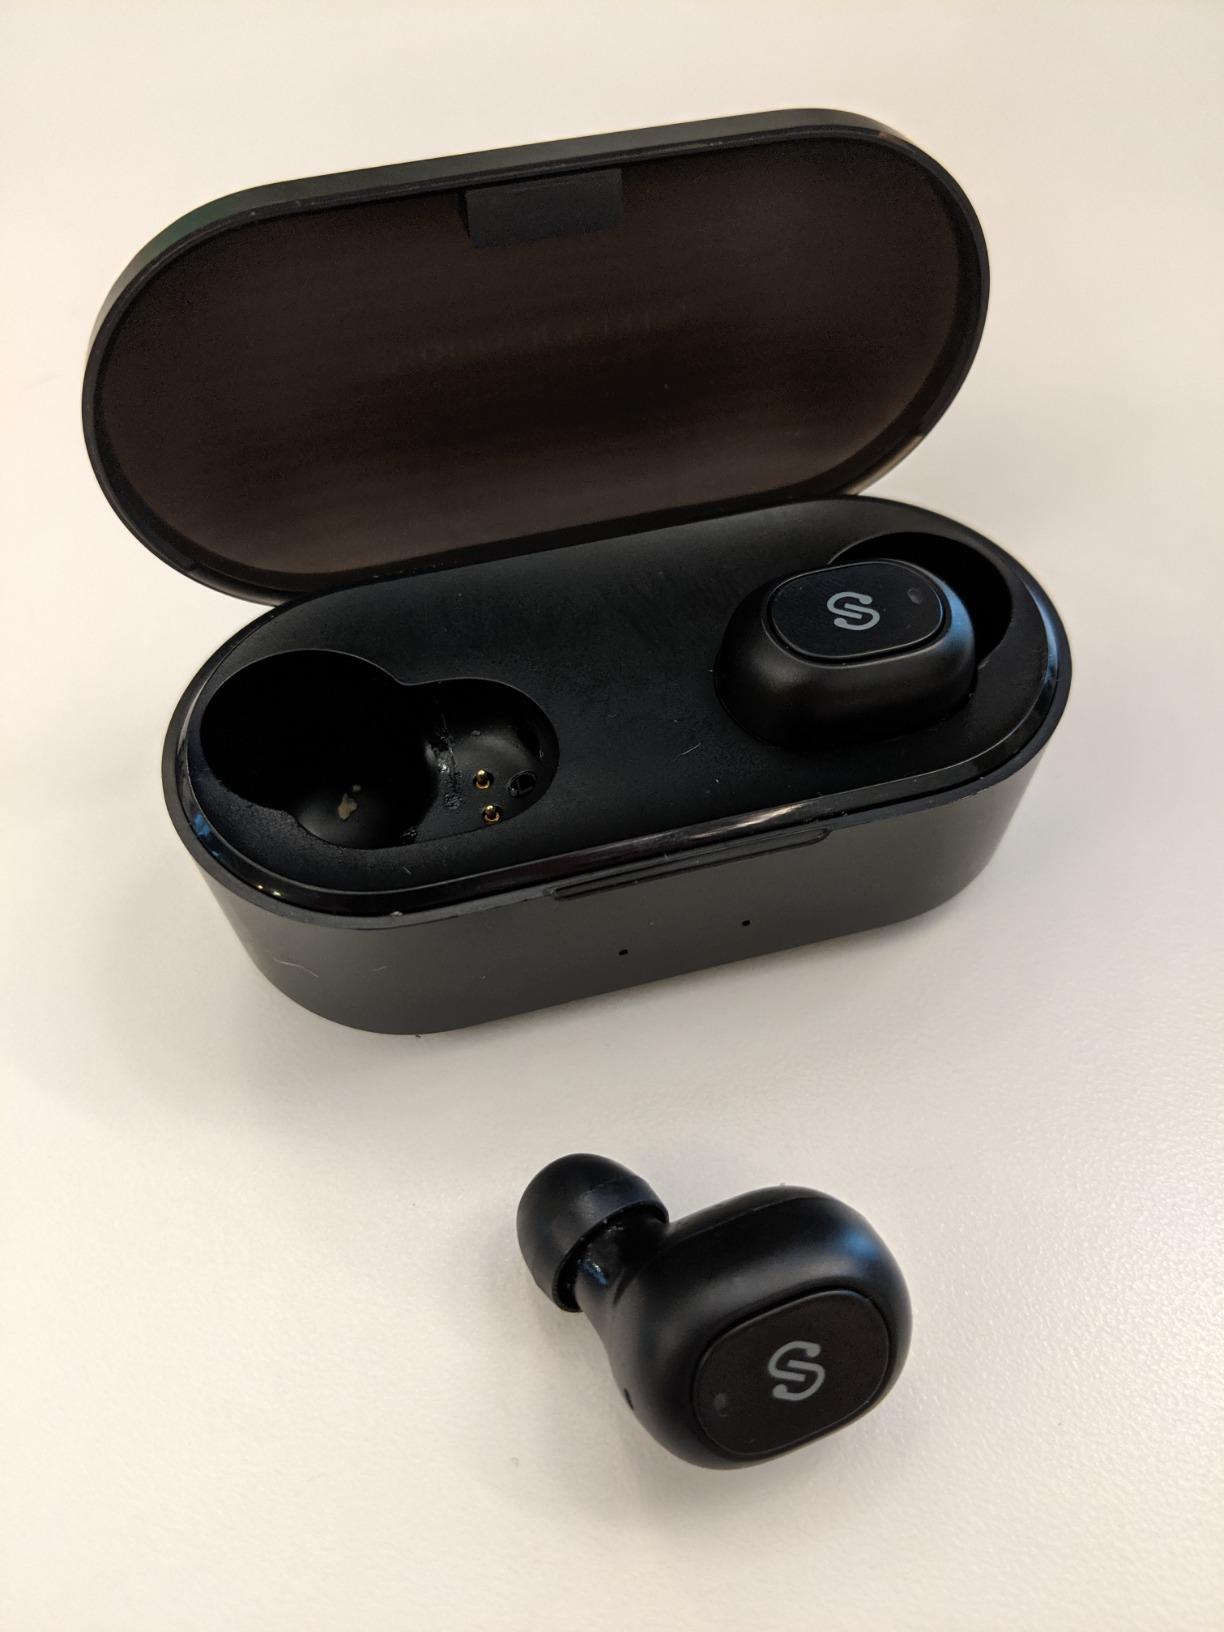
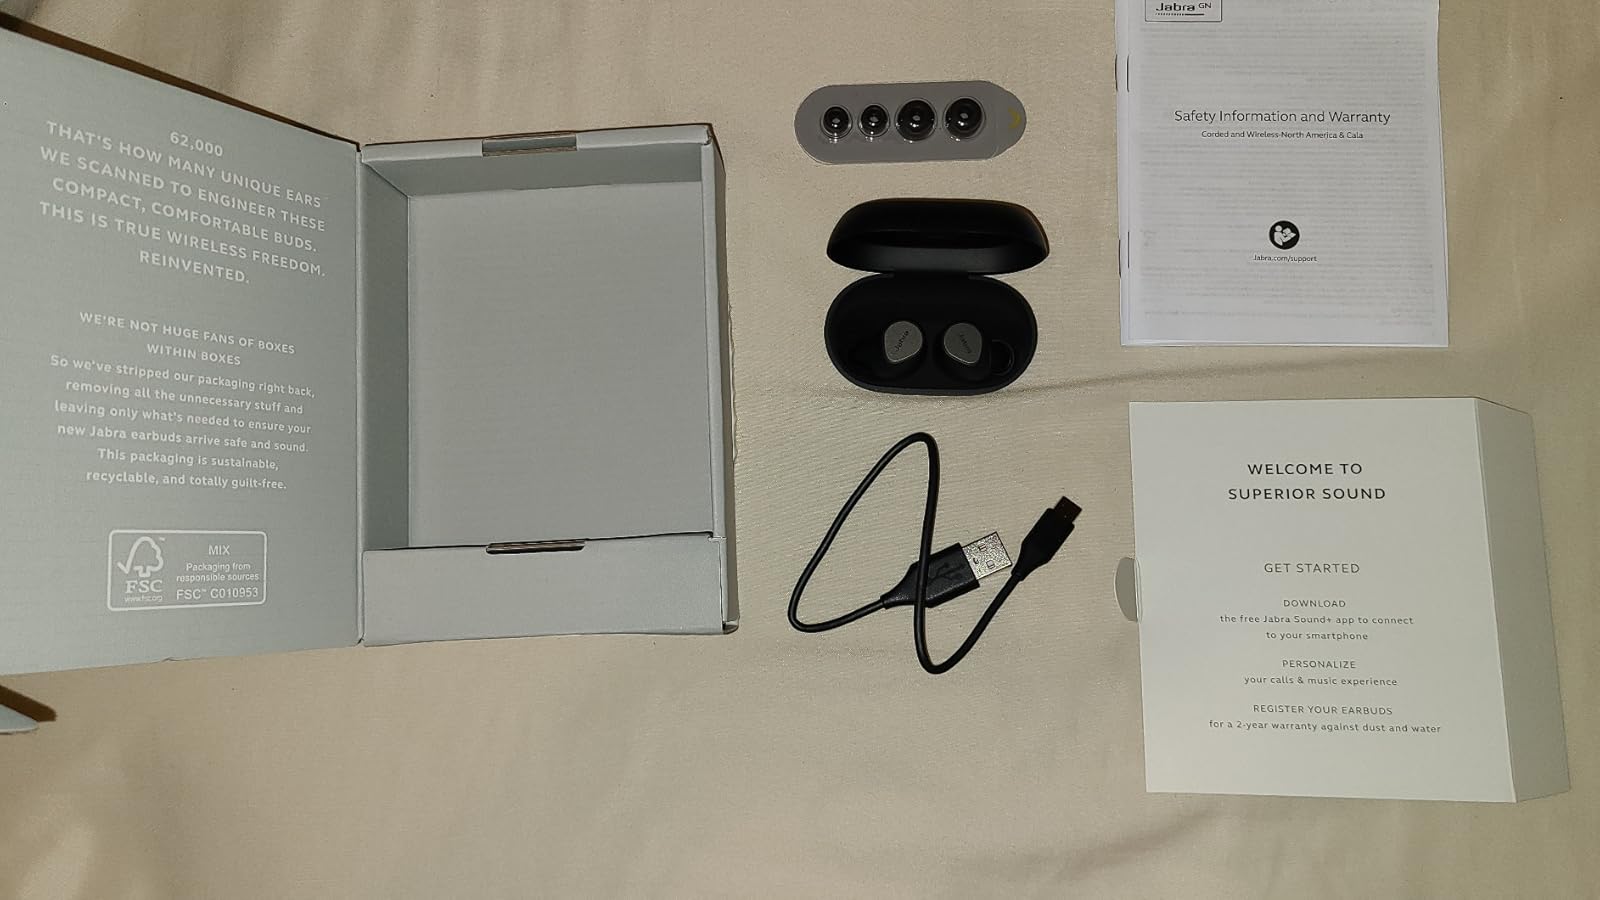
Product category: earbuds
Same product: no